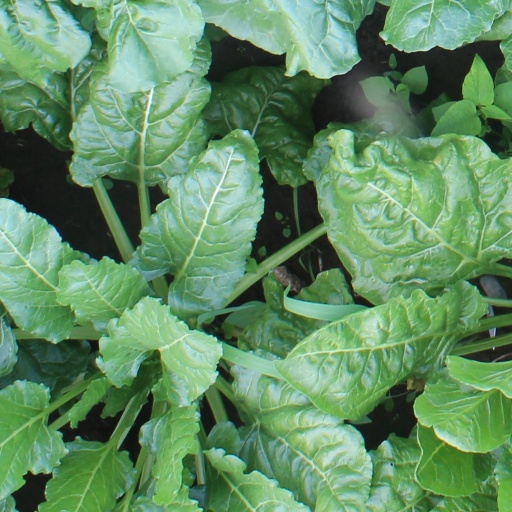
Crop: sugar beet